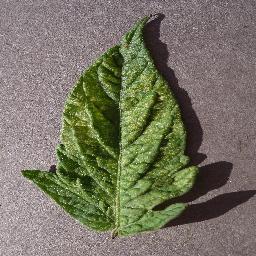
Label: Tomato___Spider_mites Two-spotted_spider_mite